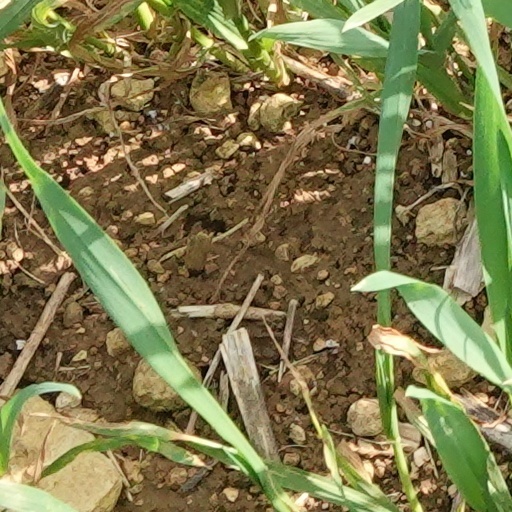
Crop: wheat